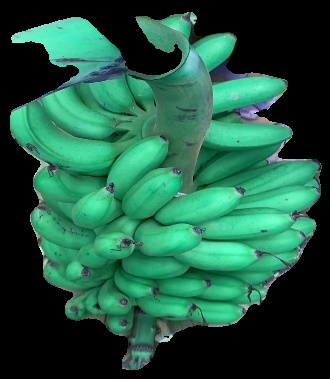
Variety: rasbale
Grade: grade1